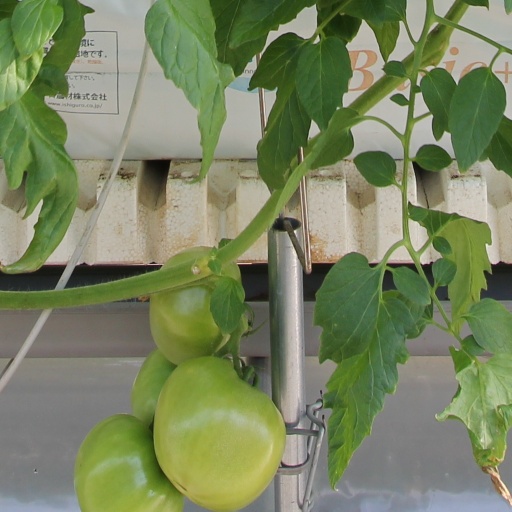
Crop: tomato